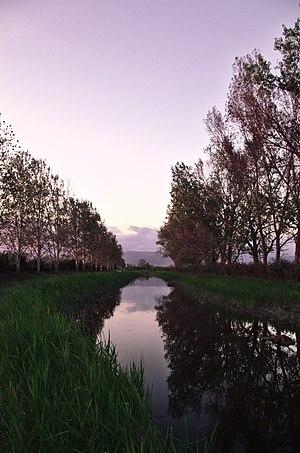
Le marais de Fucecchio est le marais le plus vaste de l'Italie.